Haarlem

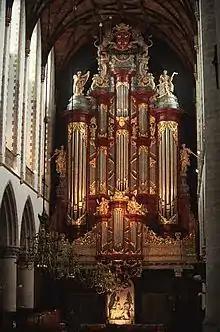
Pipe organ at Haarlem's Sint-Bavokerk. Mozart once played this organ.

Though the old trekvaart was closed for water traffic after railway development, it is still possible to travel by boat from Amsterdam to Haarlem, via the ringvaart or the North Sea Canal. Pleasure boating in the summer has become an important Haarlem tourist attraction, though it is not possible to travel all of the original canals as in Amsterdam. The creation of new land in the Haarlemmermeer polder from 1852 onwards meant that the city could no longer refresh the water in its canals from the Spaarne river. The increase in industry worsened water quality. In 1859, the Oude Gracht canal stank so badly in the summer that it not only forced visitors away, but posed a public health threat due to cholera outbreaks. It was filled in to create a new street called the Gedempte Oude Gracht. The periodic cholera outbreaks had not been new, but they had been increasing. In 1591, the city fathers had ordered excavation to build the Verwulft, a wide bridge over the Oude Gracht connecting the north and south portions of the Grote Houtstraat. Such "overclosures" can still be seen in other Dutch cities, such as the Nieuwmarkt in Amsterdam.